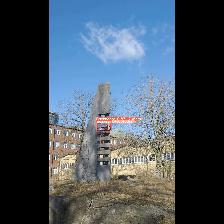
Label: NonHuman